Jorf Lasfar

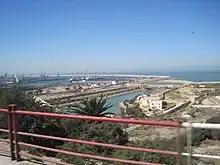
Jorf Lasfar

Jorf Lasfar (Arabic for "Yellow Cliffs") is a deepwater commercial port located on the Atlantic coast of Morocco. In terms of the volume of product processed, as of 2004, it was considered the second most important port in Morocco (just after Casablanca). It is home to a swiftly expanding industrial quarter, which includes both major artificial fertilizer and petrochemical factories. Its harbour is well equipped for the exportation of phosphate rock (transported from Gantour and Ouled Abdoun) and various chemicals such as pure sulphur, ammonia, and sulphuric acid. The city is home to the largest independent power station in the country—primarily funded by investments from the Swedish-Swiss company ABB Group and the American company CMS Energy—which was thought to be capable of creating a third of Morocco's total power output. The investment, numbering $1.5 billion, was the single largest foreign investment on Moroccan soil up until that point.